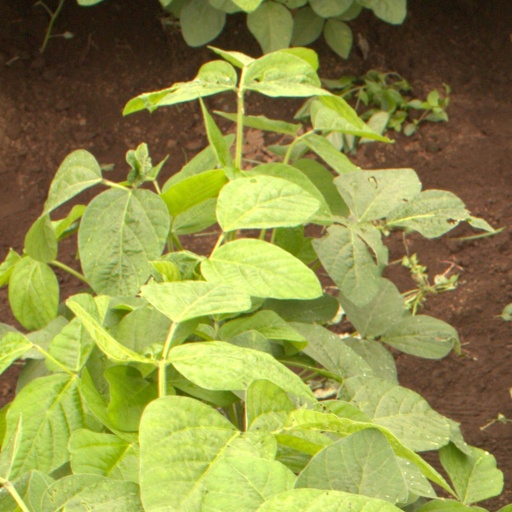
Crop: soybean